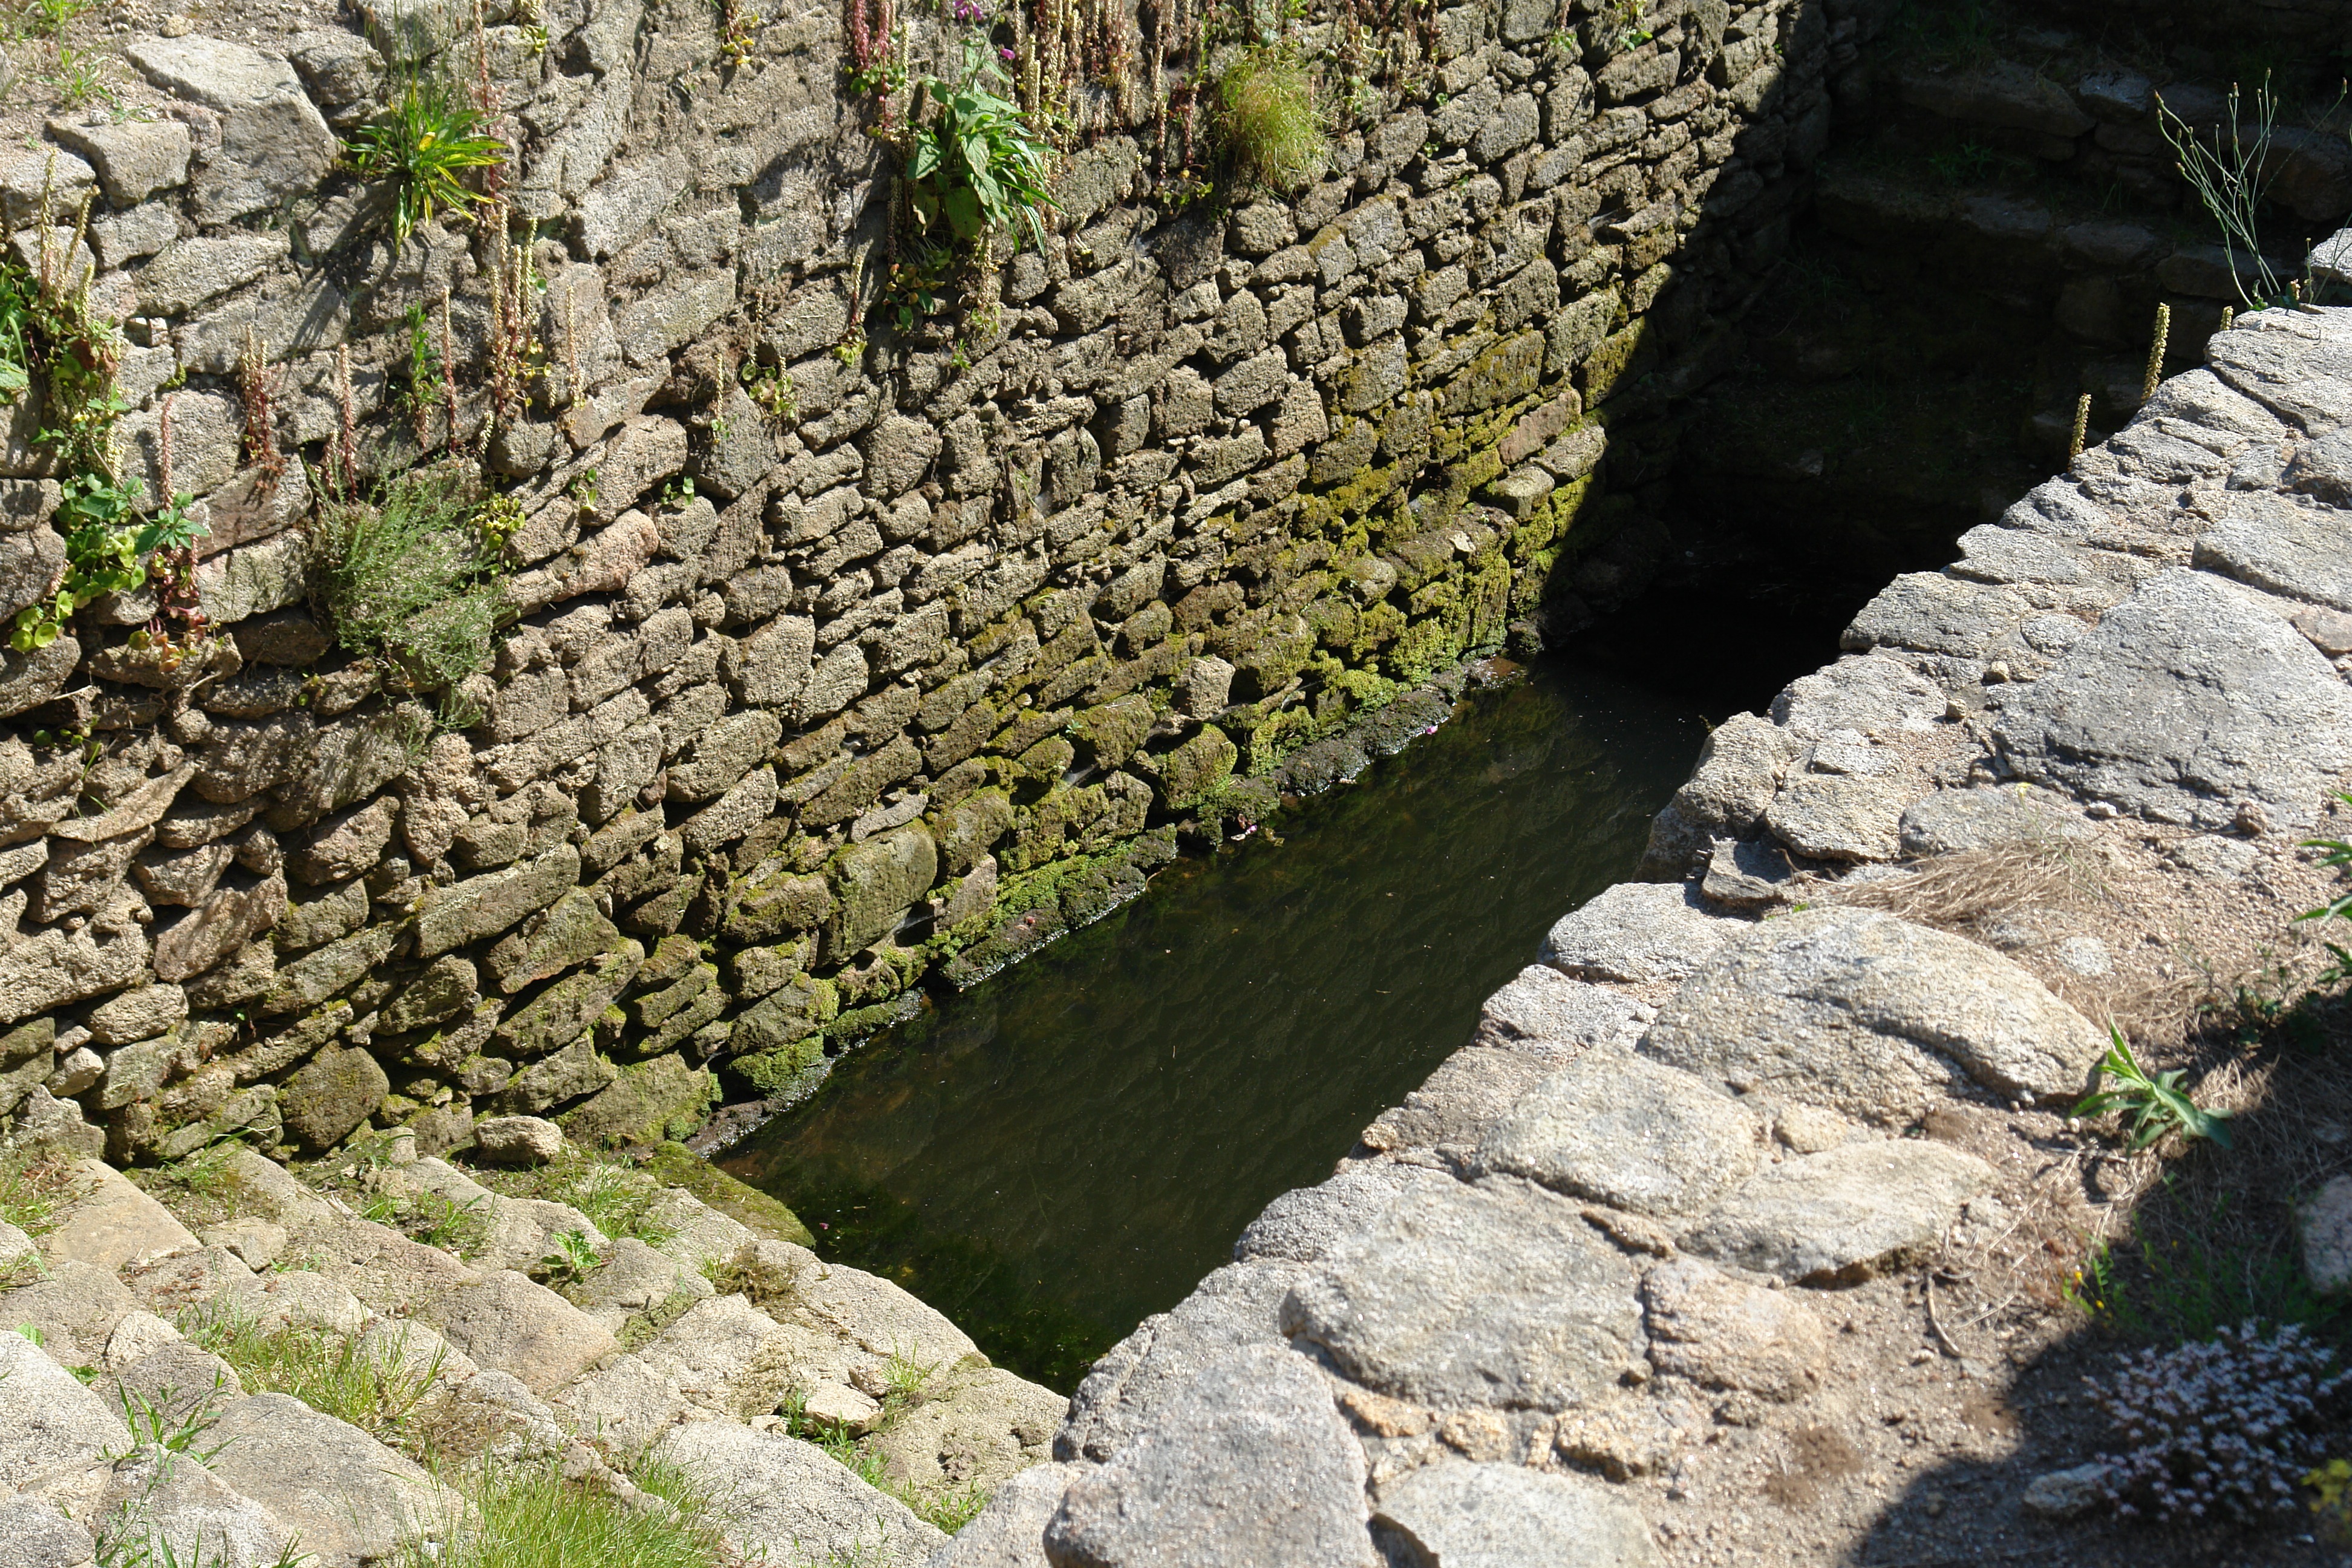
rock, flower, wall, river, valley, stone, stream, canyon, terrain, geology, castro, wadi, celtic, devil's bridge